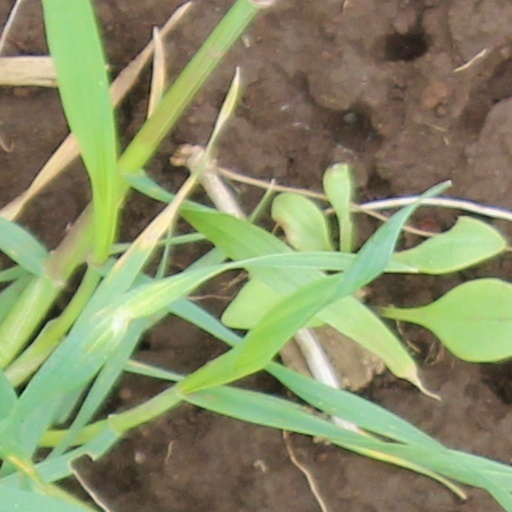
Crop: wheat